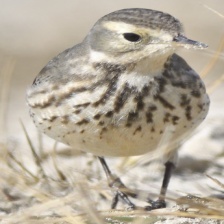
Species: AMERICAN PIPIT
Scientific name: ANTHUS RUBESCENS